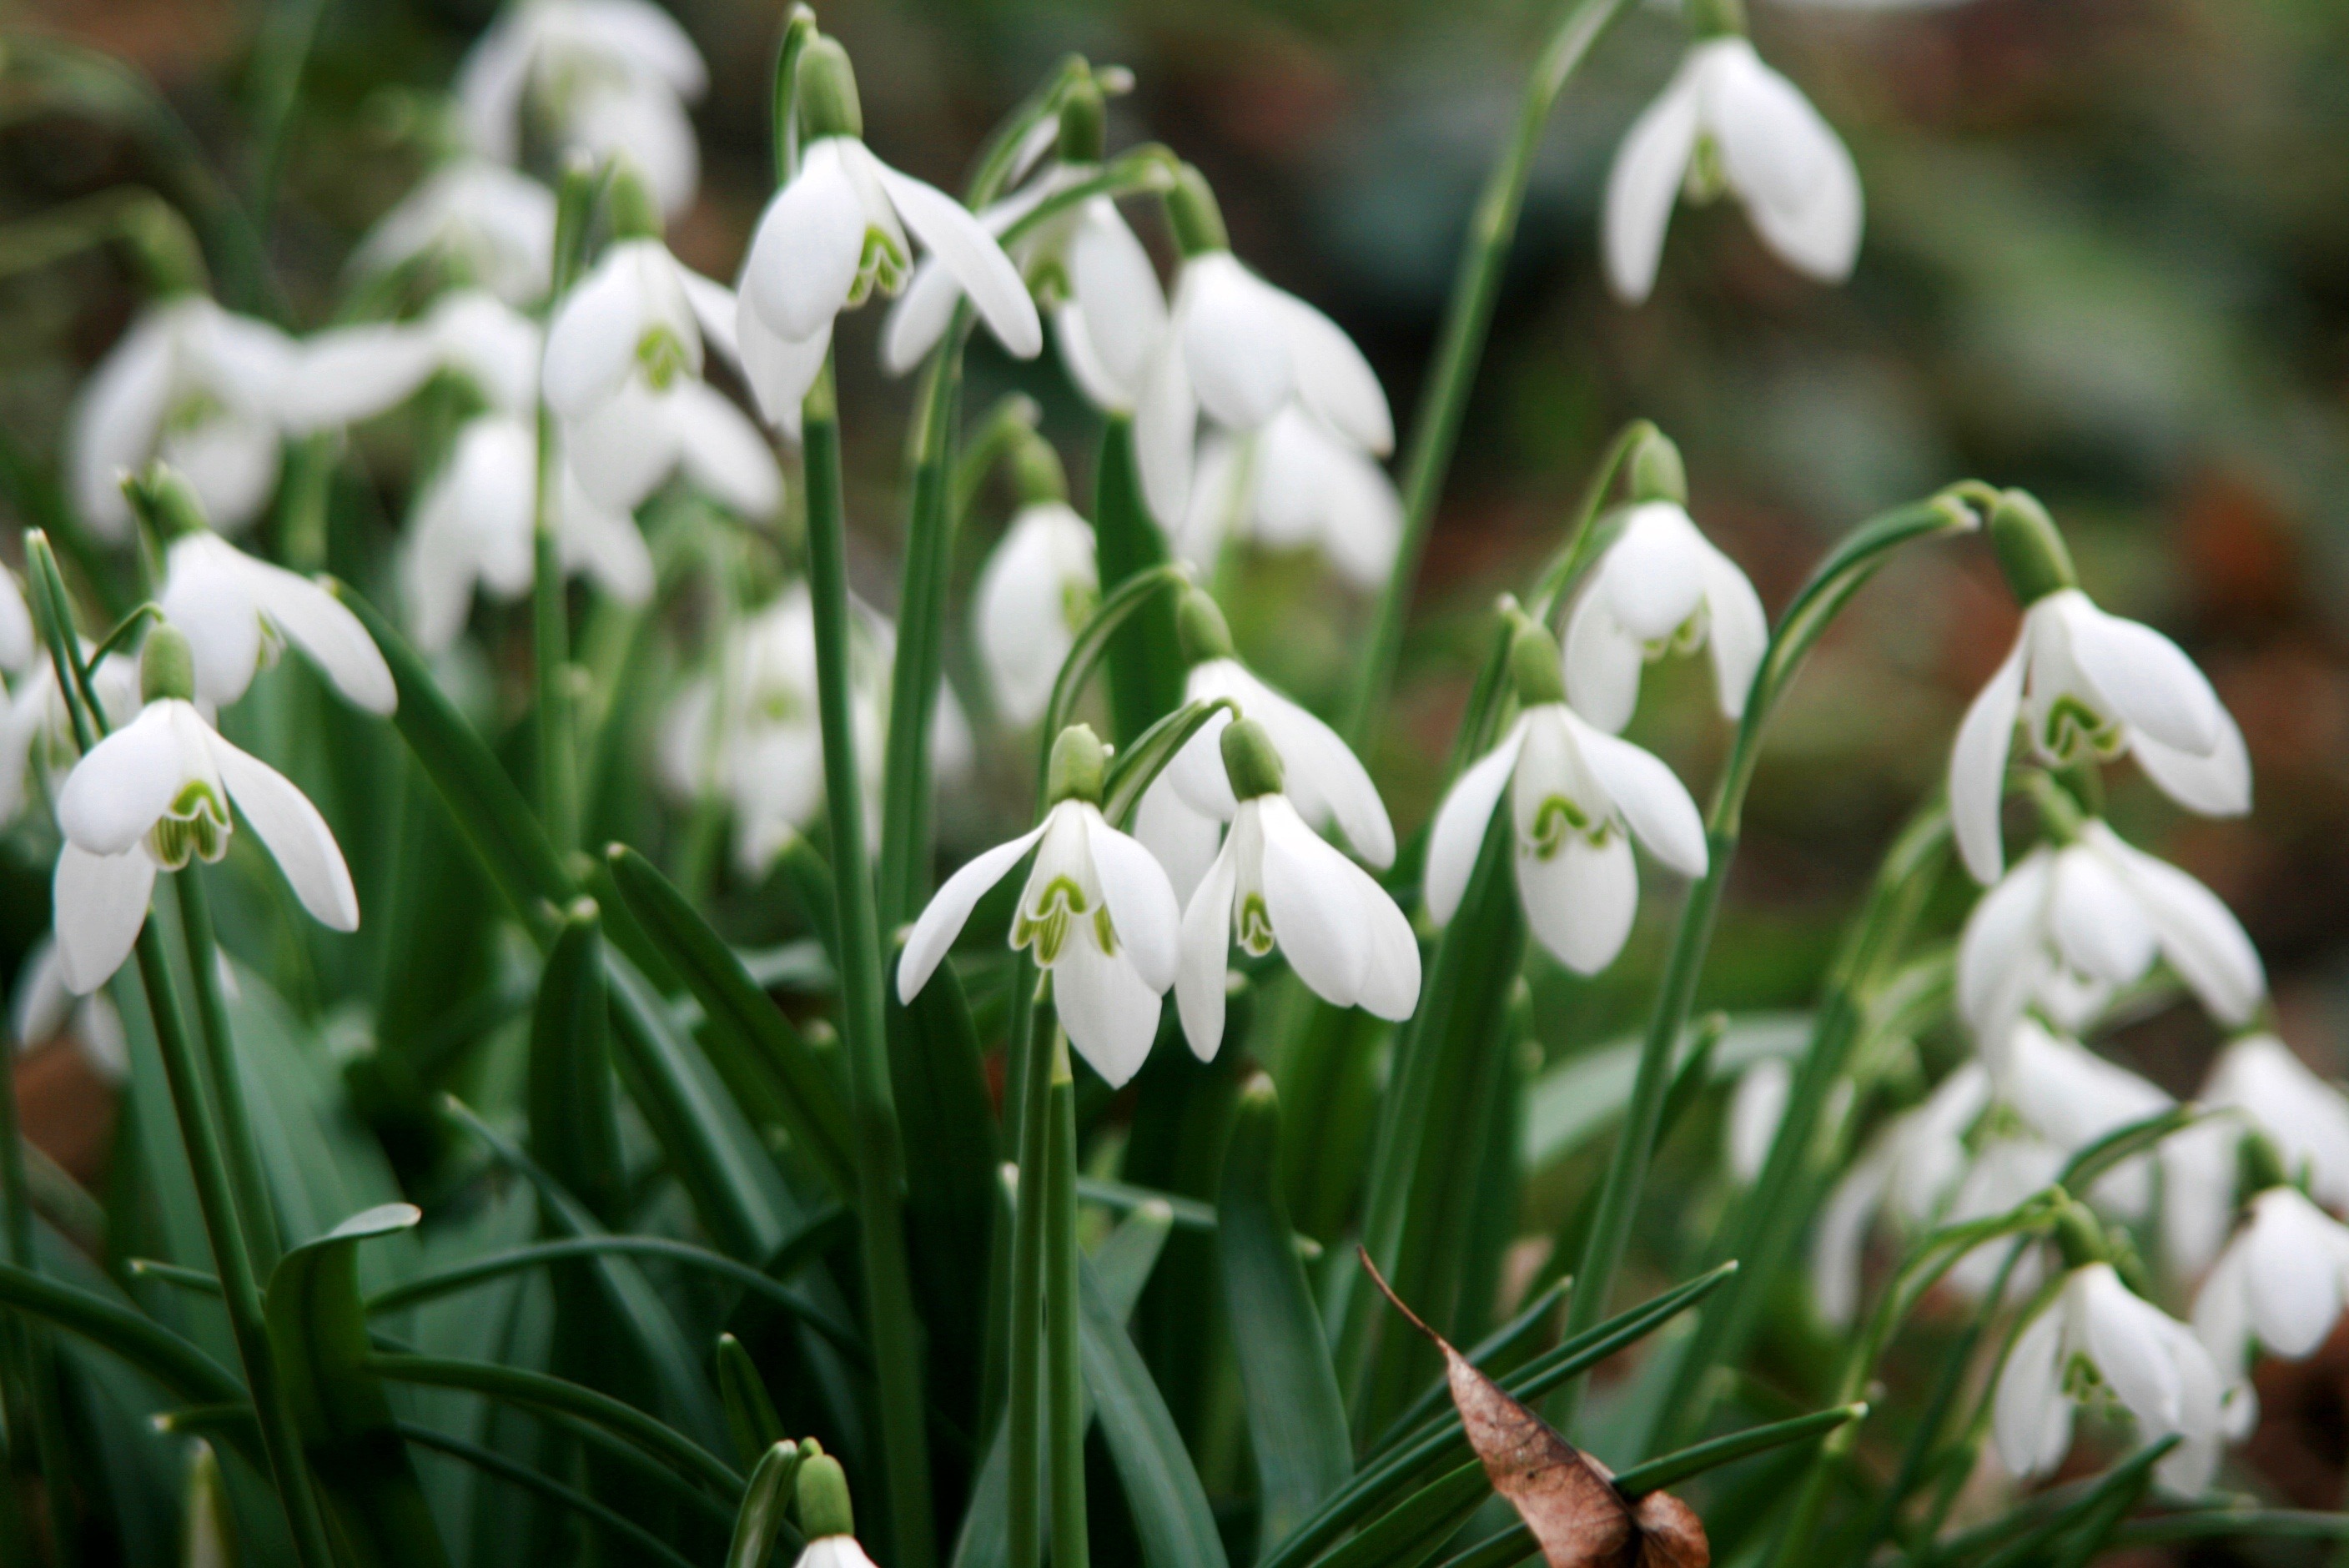
nature, blossom, plant, flower, bloom, idyllic, botany, flora, beautiful, snowdrop, galanthus, flowering plant, signs of spring, amaryllidaceae, land plant, spring knotenblume, maerzgloeckchen, leucojum vernum